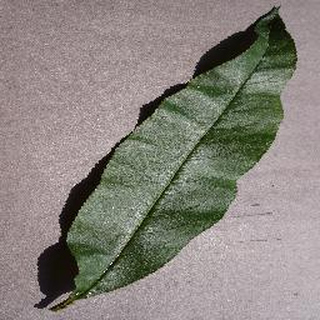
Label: healthy_peach